Pétanque

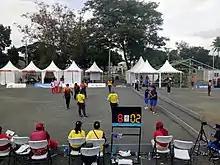
Pétanque at the 2019 Southeast Asian Games

The FIPJP world championships take place every two years. Men's championships are held in even-numbered years, while Women's and Youth championships are held in odd-numbered years.